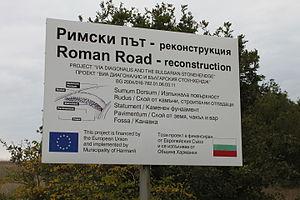
La Via Militaris était une voie romaine des Balkans qui assurait une liaison entre l'Orient et l'Occident et fut à ce titre un des axes stratégiques essentiels de l'Empire romain. Elle a joué un rôle historique majeur pendant les croisades, à l'époque des incursions des Huns et de Avars, les migrations des Goths puis des Slaves, enfin sous l'Empire ottoman. Son tracé commençait à l'ouest de l'actuelle Istanbul, où elle bifurquait de la Via Egnatia en direction du nord-ouest, vers le Danube, appelé à l'époque, dans cette partie de son cours, Ister. La voie a été aménagée au Iᵉʳ siècle de notre ère, à l'époque de Néron.